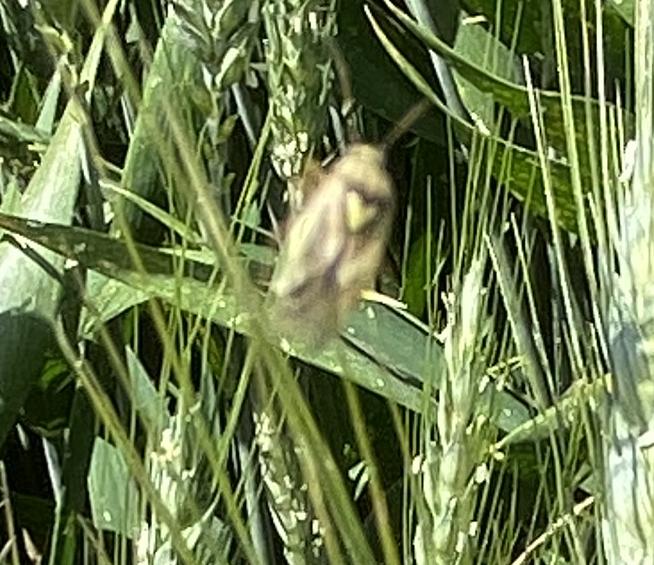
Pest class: lygus_bug